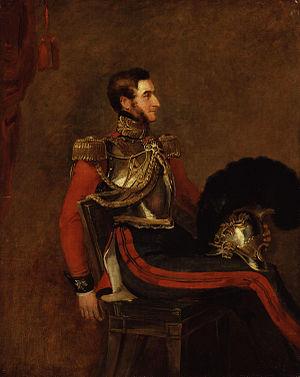
Le Général l'hon. Edward Pyndar Lygon, CB est un officier supérieur de l'armée britannique et membre du Parlement.